Physics of skiing

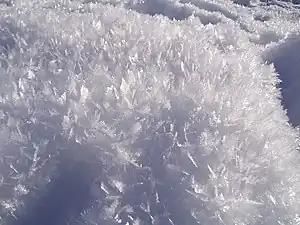
The texture of this top layer dependent on the weather history. The texture and physical properties of snow can change over time. The snow quality directly affects how a skier's equipment perform, and how the skier skis.

The motion of a skier is determined by the physical principles of the conservation of energy and the frictional forces acting on the body. For example, in downhill skiing, as the skier is accelerated down the hill by the force of gravity, their gravitational potential energy is converted to kinetic energy, the energy of motion. In the ideal case, all of the potential energy would be converted into kinetic energy; in reality, some of the energy is lost to heat due to friction.